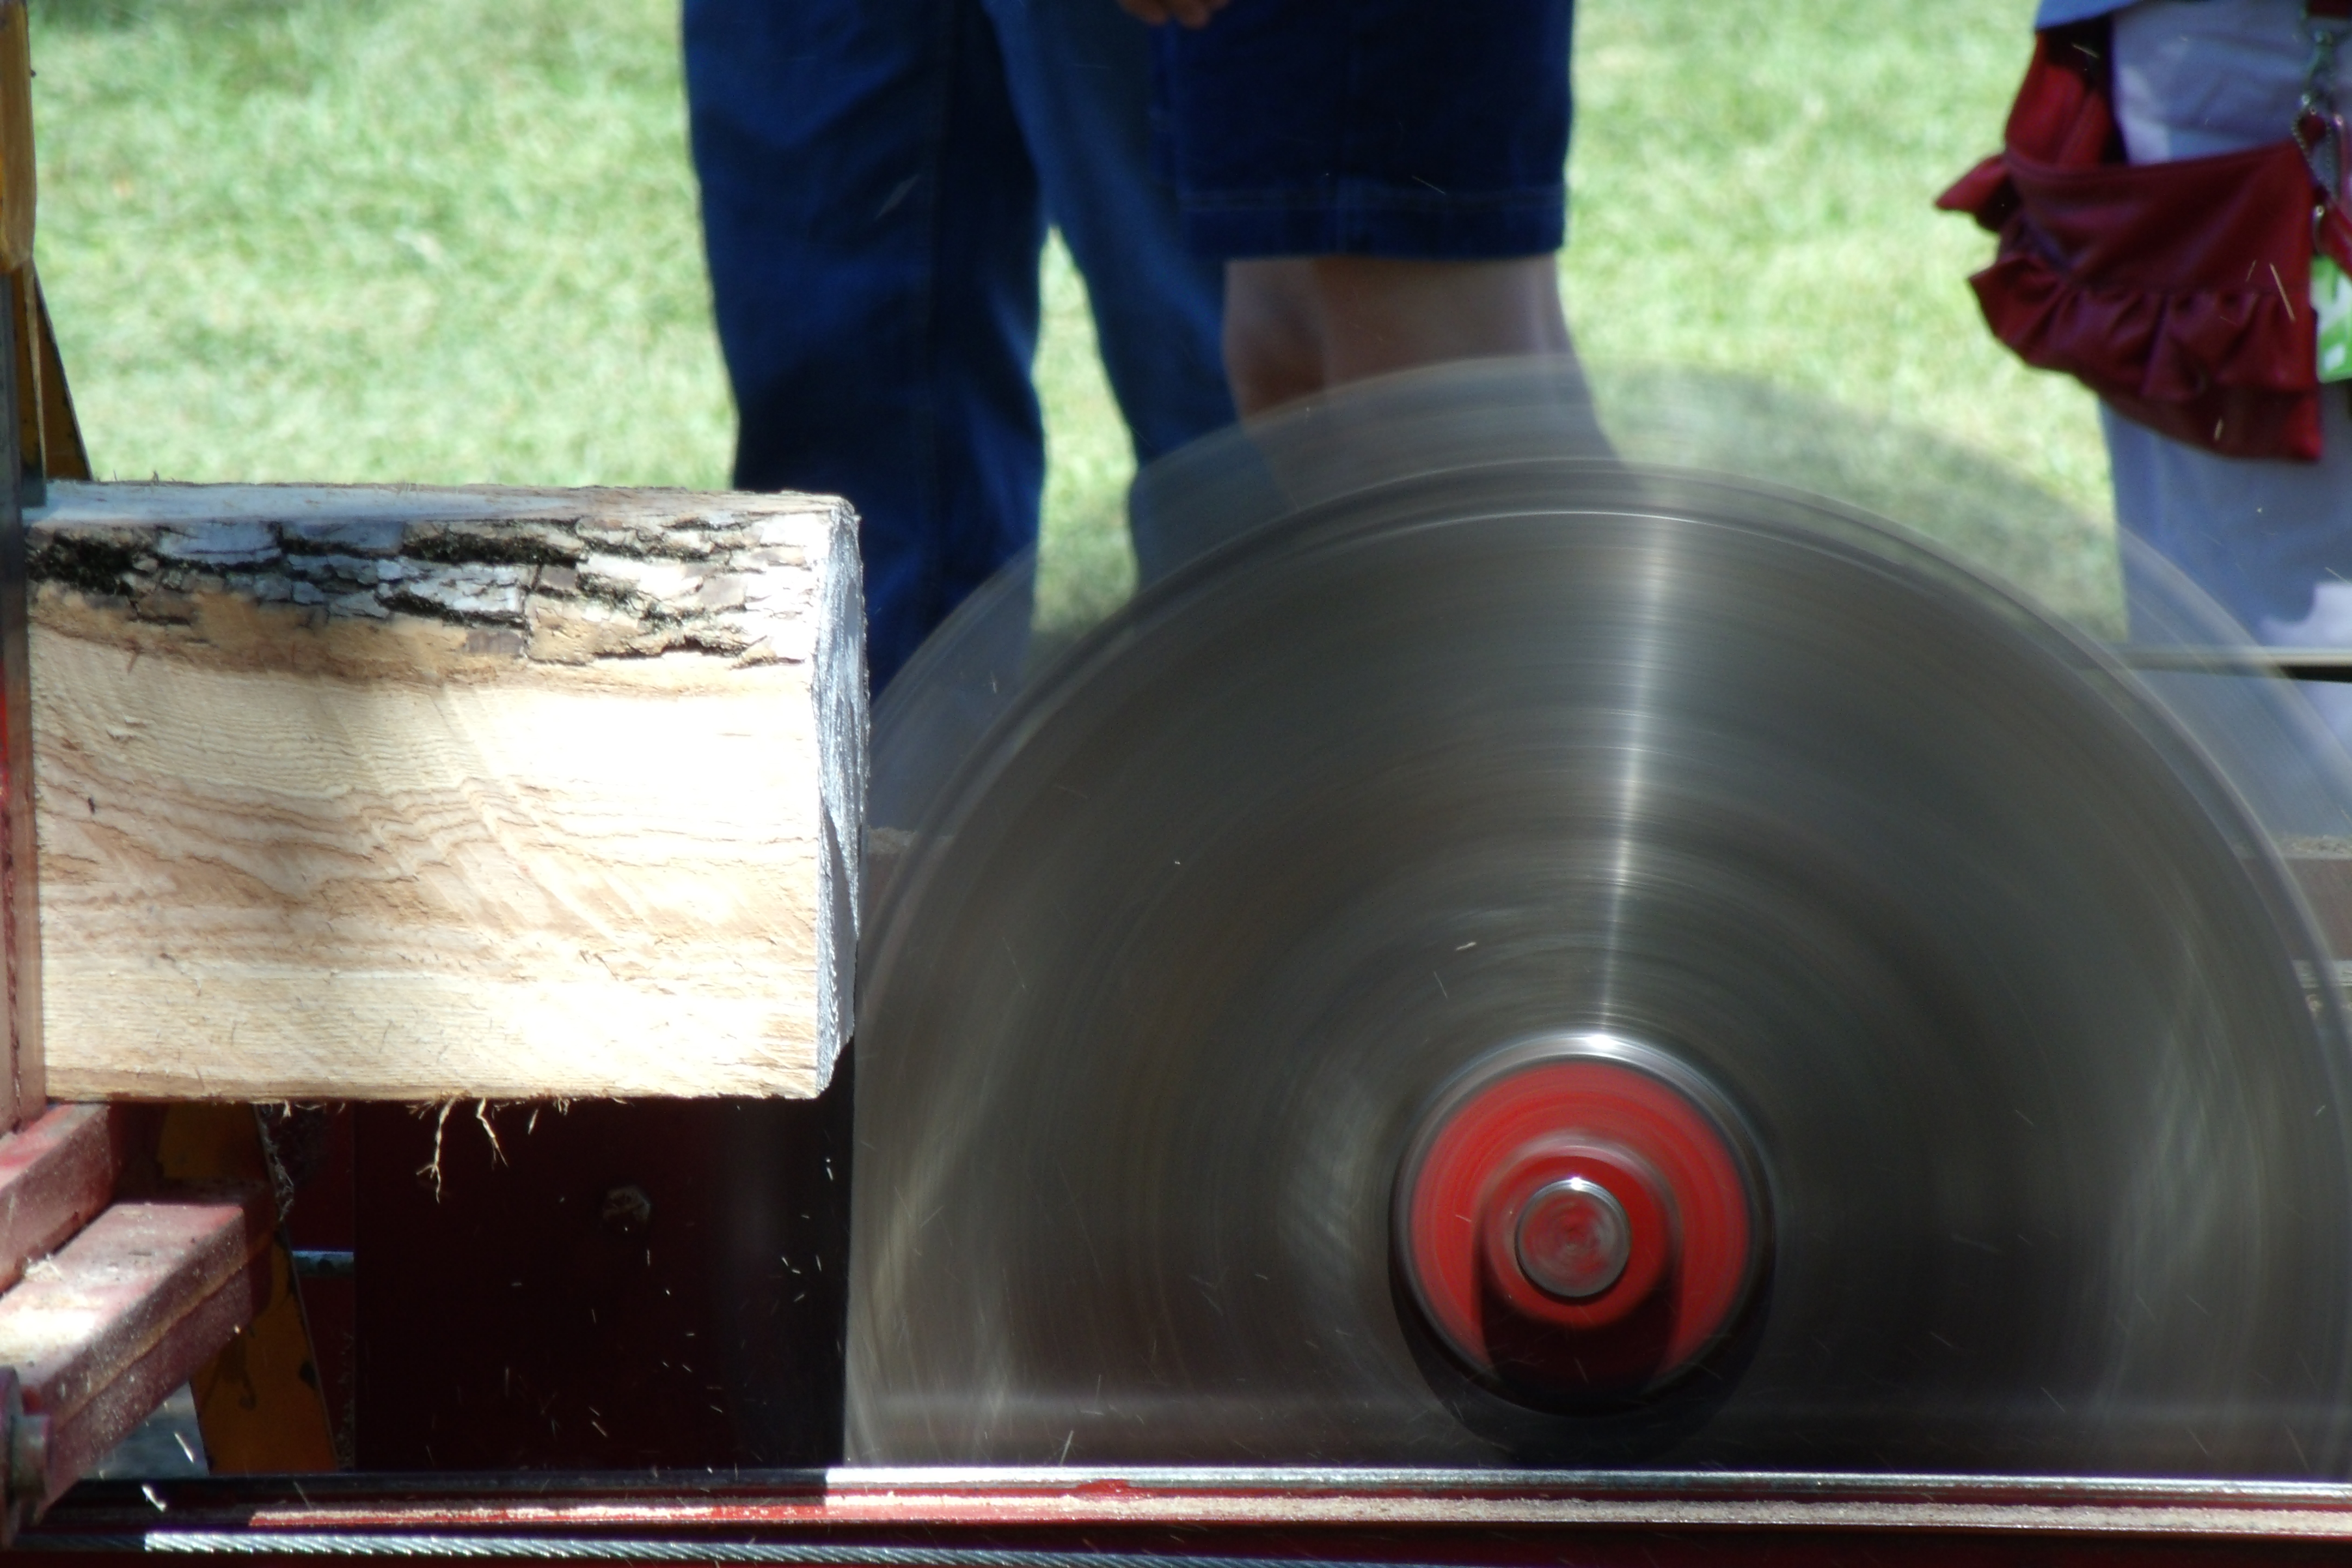
butterfield, threshing, antique, power, agriculture, farm, saw, wood, tree